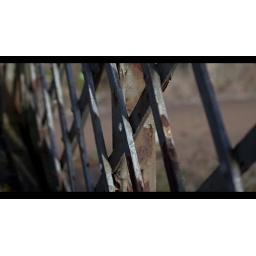
Crop of a section of an old, rusty metal bridge over the train tracks in Chichester.